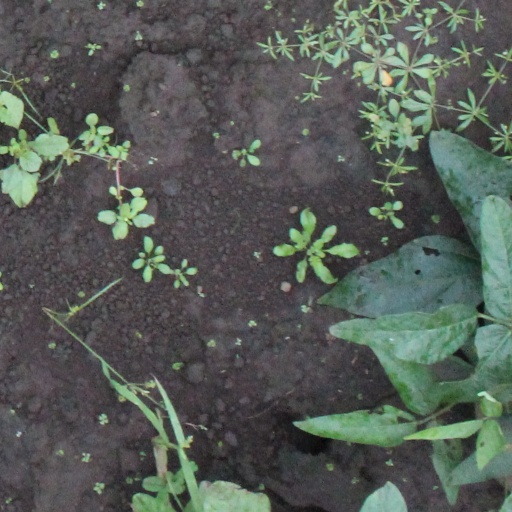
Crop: soybean